Blake Wayne Van Leer

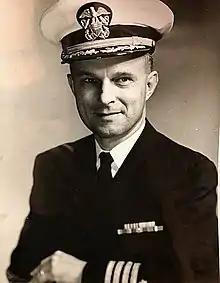

Blake Wayne Van Leer (January 13, 1926 – October 3, 1997) was a United States Navy officer who commanded the naval construction Battalion Seabees during World War II and the Vietnam War. He led the expansion of submarine-launched ballistic missile programs and the OMEGA Navigation System used for communication to the U.S. submarine fleet. He received the Legion of Merit award and the Moreel Medal for outstanding contributions to military engineering. He was the son of Georgia Institute of Technology president Blake R. Van Leer and women's rights activist Ella Lillian Wall Van Leer.